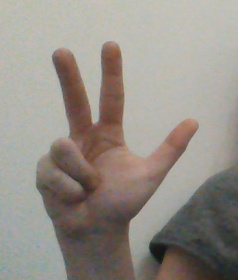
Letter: al